Searchable symmetric encryption

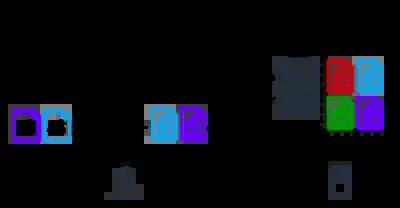
Keyword search using an SSE scheme

Searchable symmetric encryption (SSE) is a form of encryption that allows one to efficiently search over a collection of encrypted documents or files without the ability to decrypt them. SSE can be used to outsource files to an untrusted cloud storage server without ever revealing the files in the clear but while preserving the server's ability to search over them.